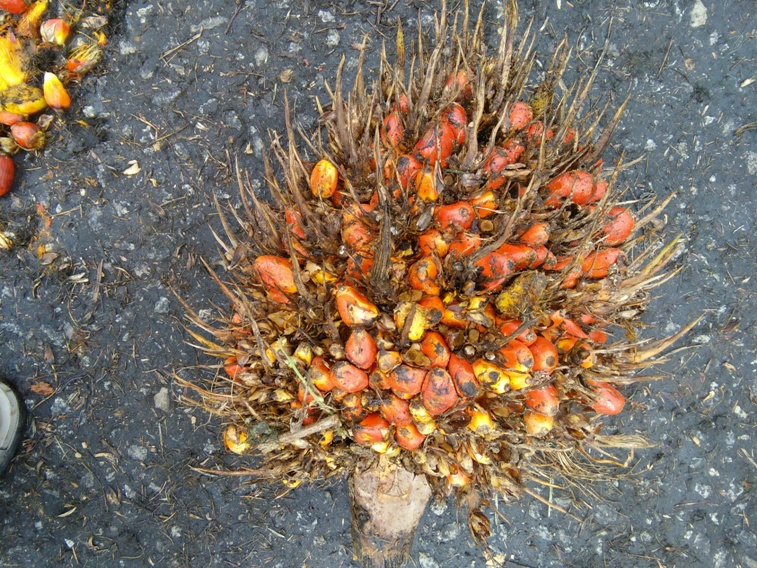
Ripeness: Overripe